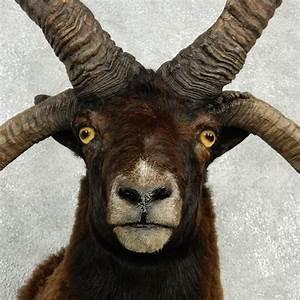
sheep